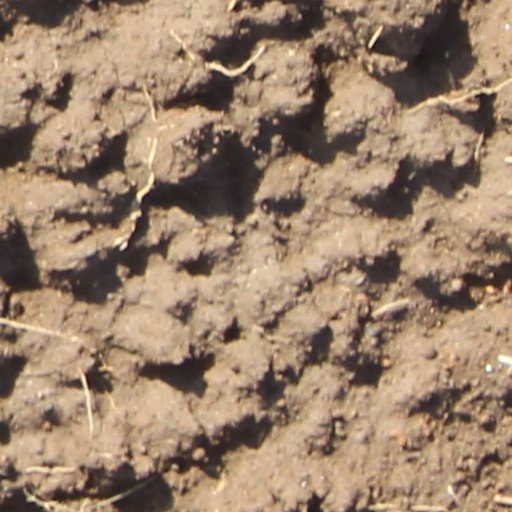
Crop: wheat